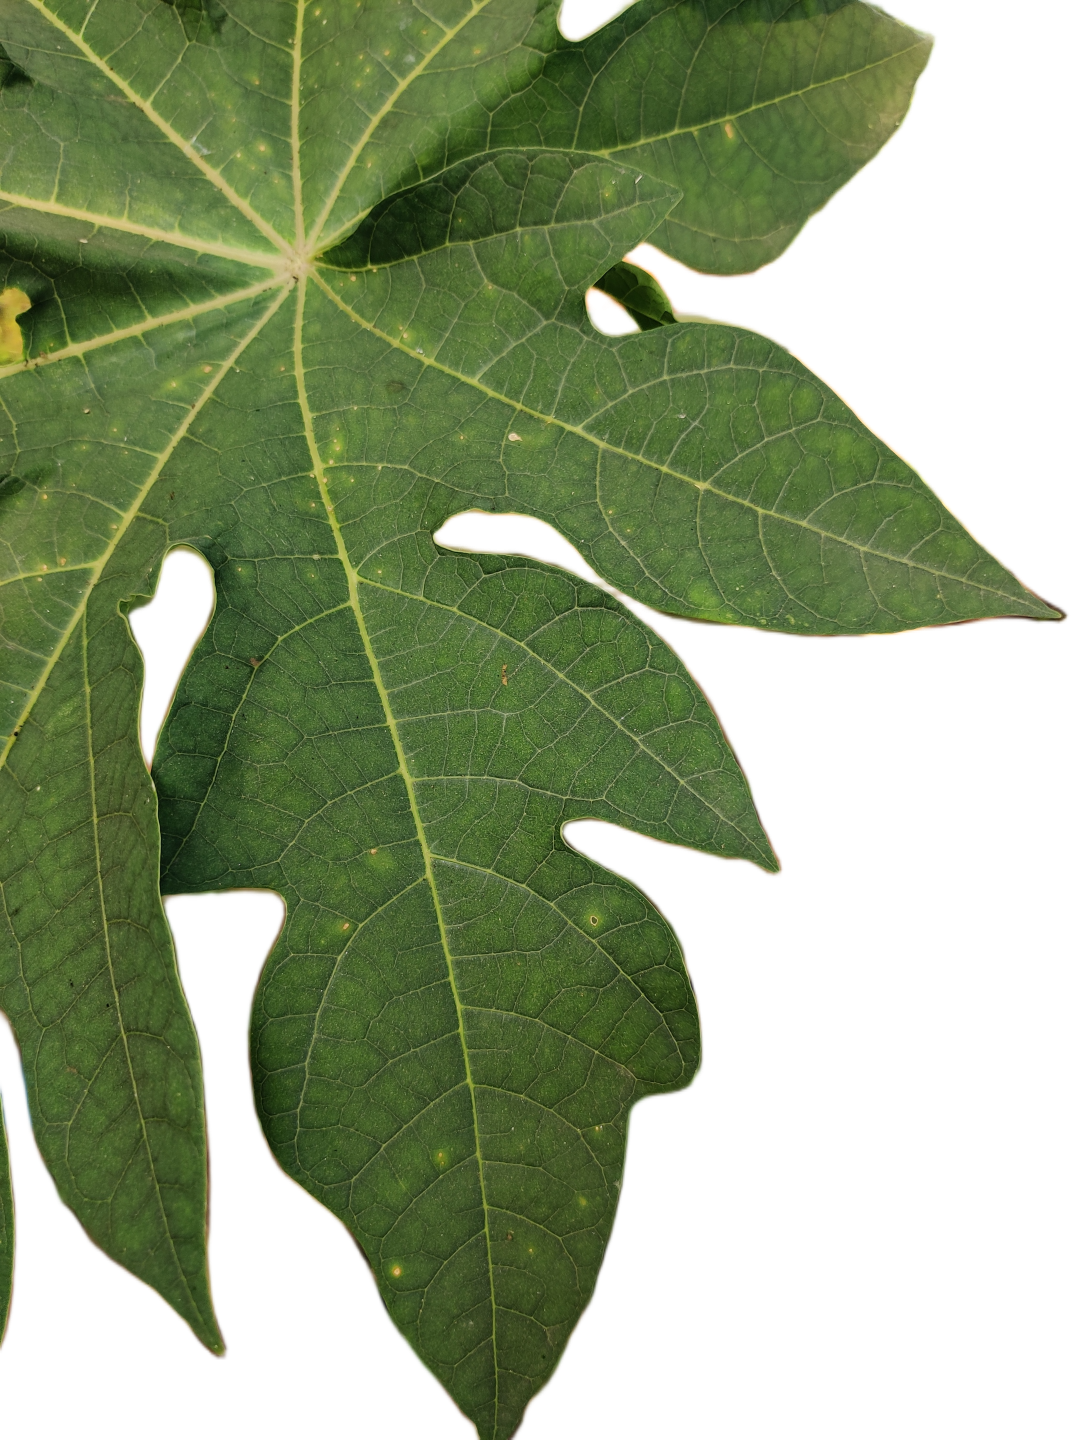
Crop: Papaya
Label: Carica_Insect_Hole